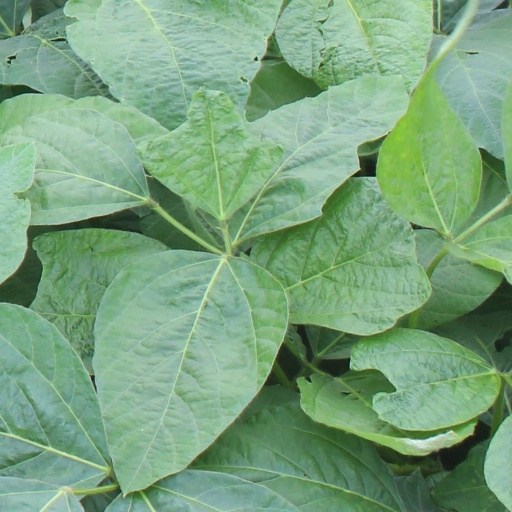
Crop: soybean